Nikolai Meshcheryakov

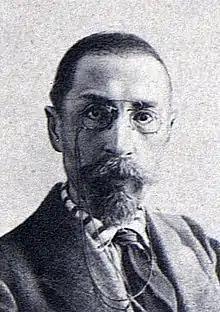

Nikolai Leonidovich Meshcheryakov (Russian: Николай Леонидович Мещеряков; 9 March [O. S. 25 February] 1865, Ryazan Governorate –3 April 1942, Kazan) was a Russian revolutionary, Soviet historian of literature, newspaper editor and head of the Main Administration for Literary and Publishing Affairs (Glavlit) under the People's Commissariat for Education of Russian SFSR in the 1920s.